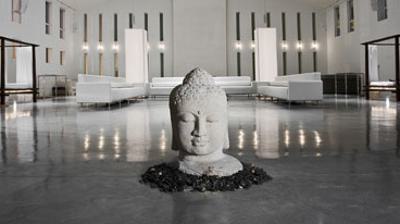
Building: The Temple House
Country: Unknown
Year built: 1933
Building in Miami Beach, Florida, U.S. This article is about the building in Miami, Florida. For other uses, see Temple House . The Temple House General information Location Miami Beach Coordinates 25°47′09″N 80°08′06″W / 25.78597°N 80.13492°W / 25.78597; -80.13492 Completed 1933 Technical details Floor area 6000 sq ft. Design and construction Architect(s) L. Murray Dixon The Temple House is a private event space in the South Beach area of Miami , Florida, United States. Designed by L. Murray Dixon , it was once the largest single family residence in the city. The Temple House is frequently used as a location for music videos, including One Direction 's " Best Song Ever " and Lumideea and Pitbull 's "Crazy". History The Temple House, as it is now called, was originally constructed as a two-story single family residence in 1933, with the first stone laid by its architect, L. Murray Dixon, who also designed a number of other well-known Art Deco buildings in Miami Beach . Dixon's work is known and recognized for its use of circles and banding. In 1942 The Temple House was expanded and re-zoned for the Joseph-Jacob Congregation , which was subsequently renamed Temple Emanuel and eventually moved to a new location in 1965. At that point, through the efforts of architect Lester Avery , the Temple House expanded its facility to 16,350-foot (4,980 m) to accommodate the 1,000-member Orthodox Jewish group Knesseth Israel. In March 2003, The Temple House was purchased by Daniel Davidson, who began renovation work shortly thereafter, preserving the architectural features of the building while installing new electrical, plumbing, and air conditioning systems. Davidson used the house for lavish parties with celebrity guests, and it was also the backdrop to music videos, lectures, feature films, TV-shows and private corporate events. In 2014, the house was put up for sale at $16.925 million. Attributes The house has five bedrooms and six bathrooms, and a 6,600-square-foot (610 m 2 ) living room with 23 feet (7.0 m) from floor to ceiling. There is a 1,100-square-foot (100 m 2 ) mezzanine overlooking the living room. There is also a 2,700 square foot loft office room with kitchen and bathroom, and a 1,100 square foot 2nd floor with kitchen and access to a 2,900-square-foot (270 m 2 ) sun deck. An outdoor terrace has a swimming pool with three waterfalls. There is also an acoustic and soundproof media room with surround sound and a 100" projection screen. Front Elevation References